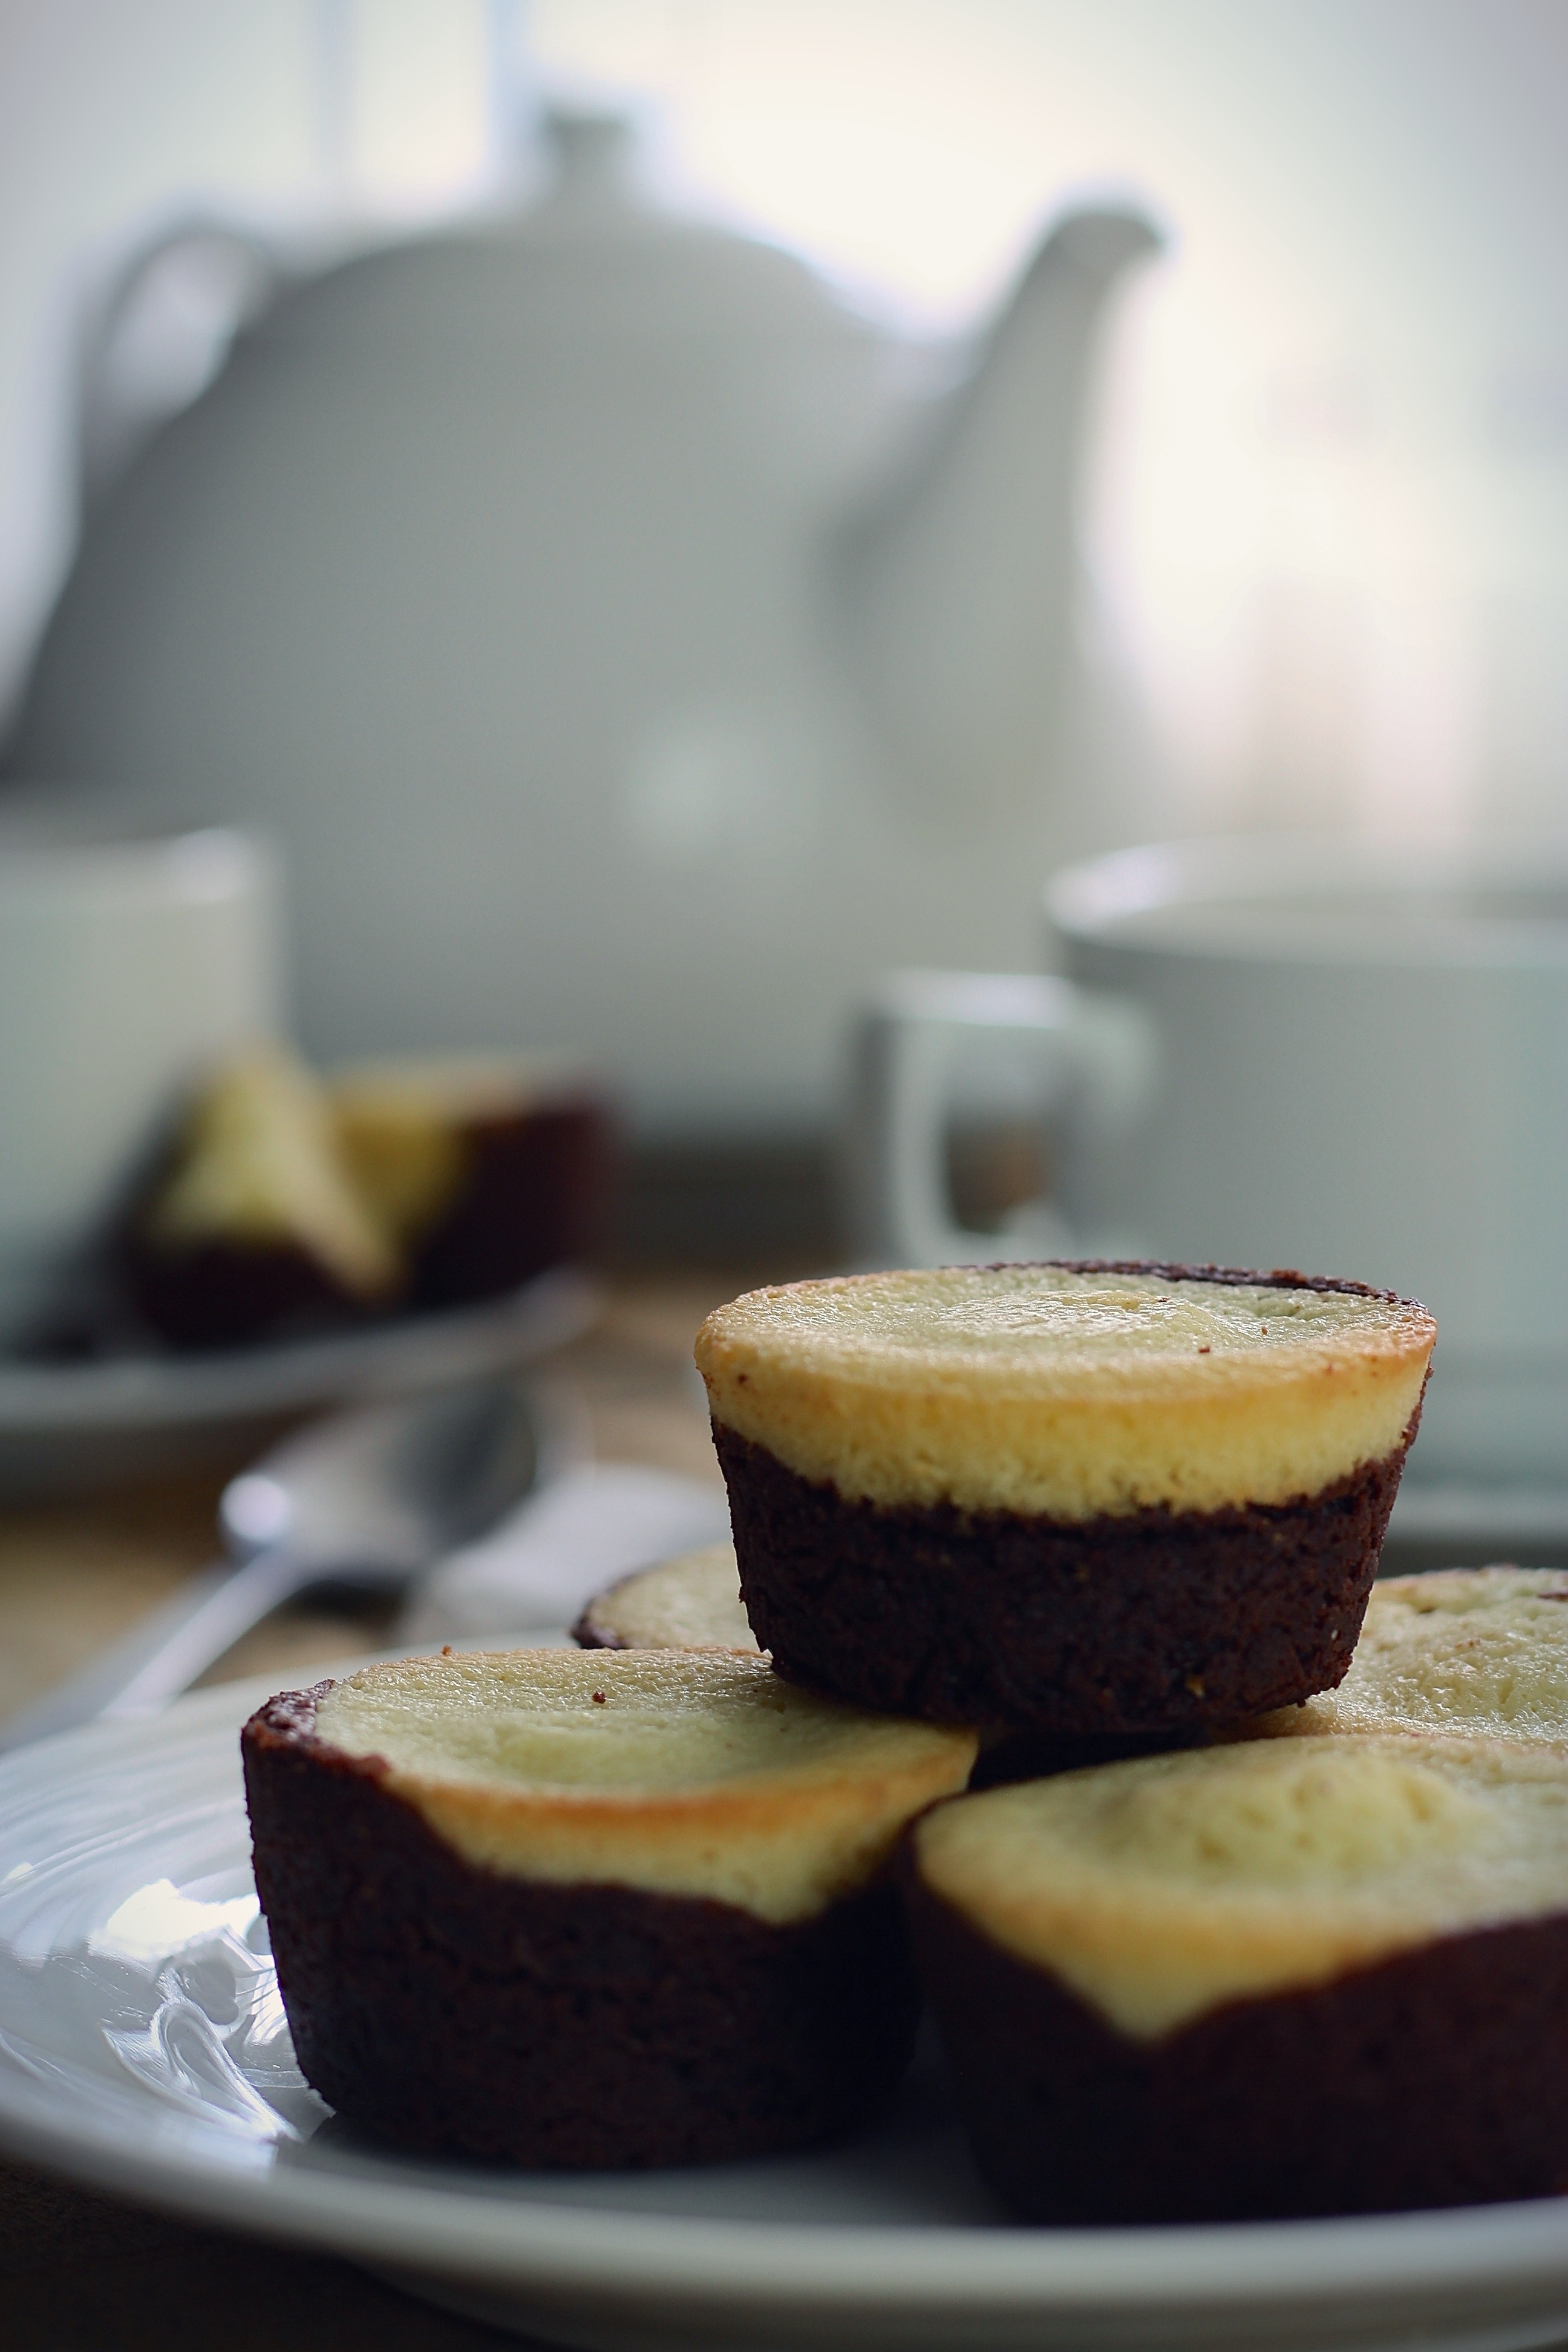
cafe, dish, food, produce, peaceful, beverage, drink, breakfast, chocolate, baking, snack, dessert, homemade, relaxation, teatime, enjoyment, sweetness, brownies, cheesecake, muffins, baked goods, flavor, afternoon tea, lifestyles